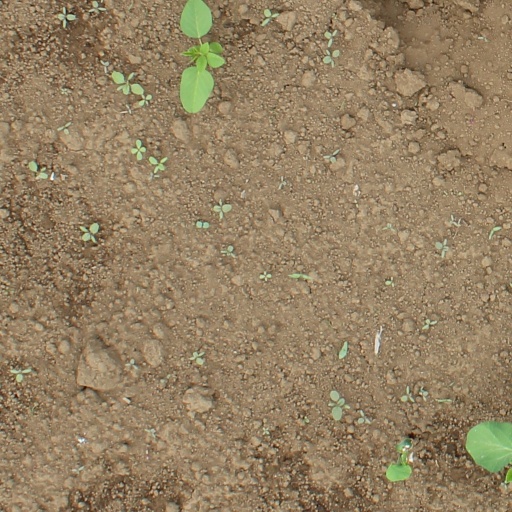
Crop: soybean